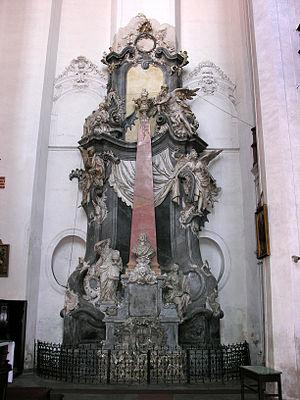
Tombeau du baron Heinrich Gottfried von Spätgen, par Franz Joseph Mangoldt, en l'église Sainte-Dorothée de Wroclaw (anciennement Breslau). Polski: Nagrobek barona Spätgena w kościele św. Doroty we Wrocławiu
Franz Joseph Mangoldt, né en 1695 à Brünn et mort en 1761, est un sculpteur baroque allemand qui fut actif en Silésie à partir de 1725.